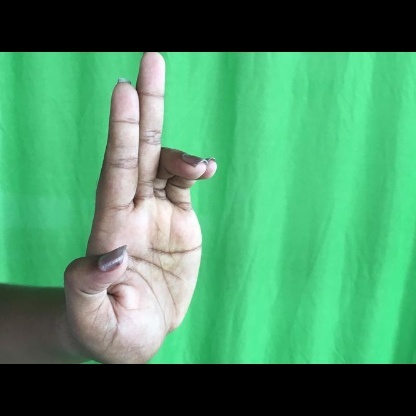
Mudra: Ardhapathaka